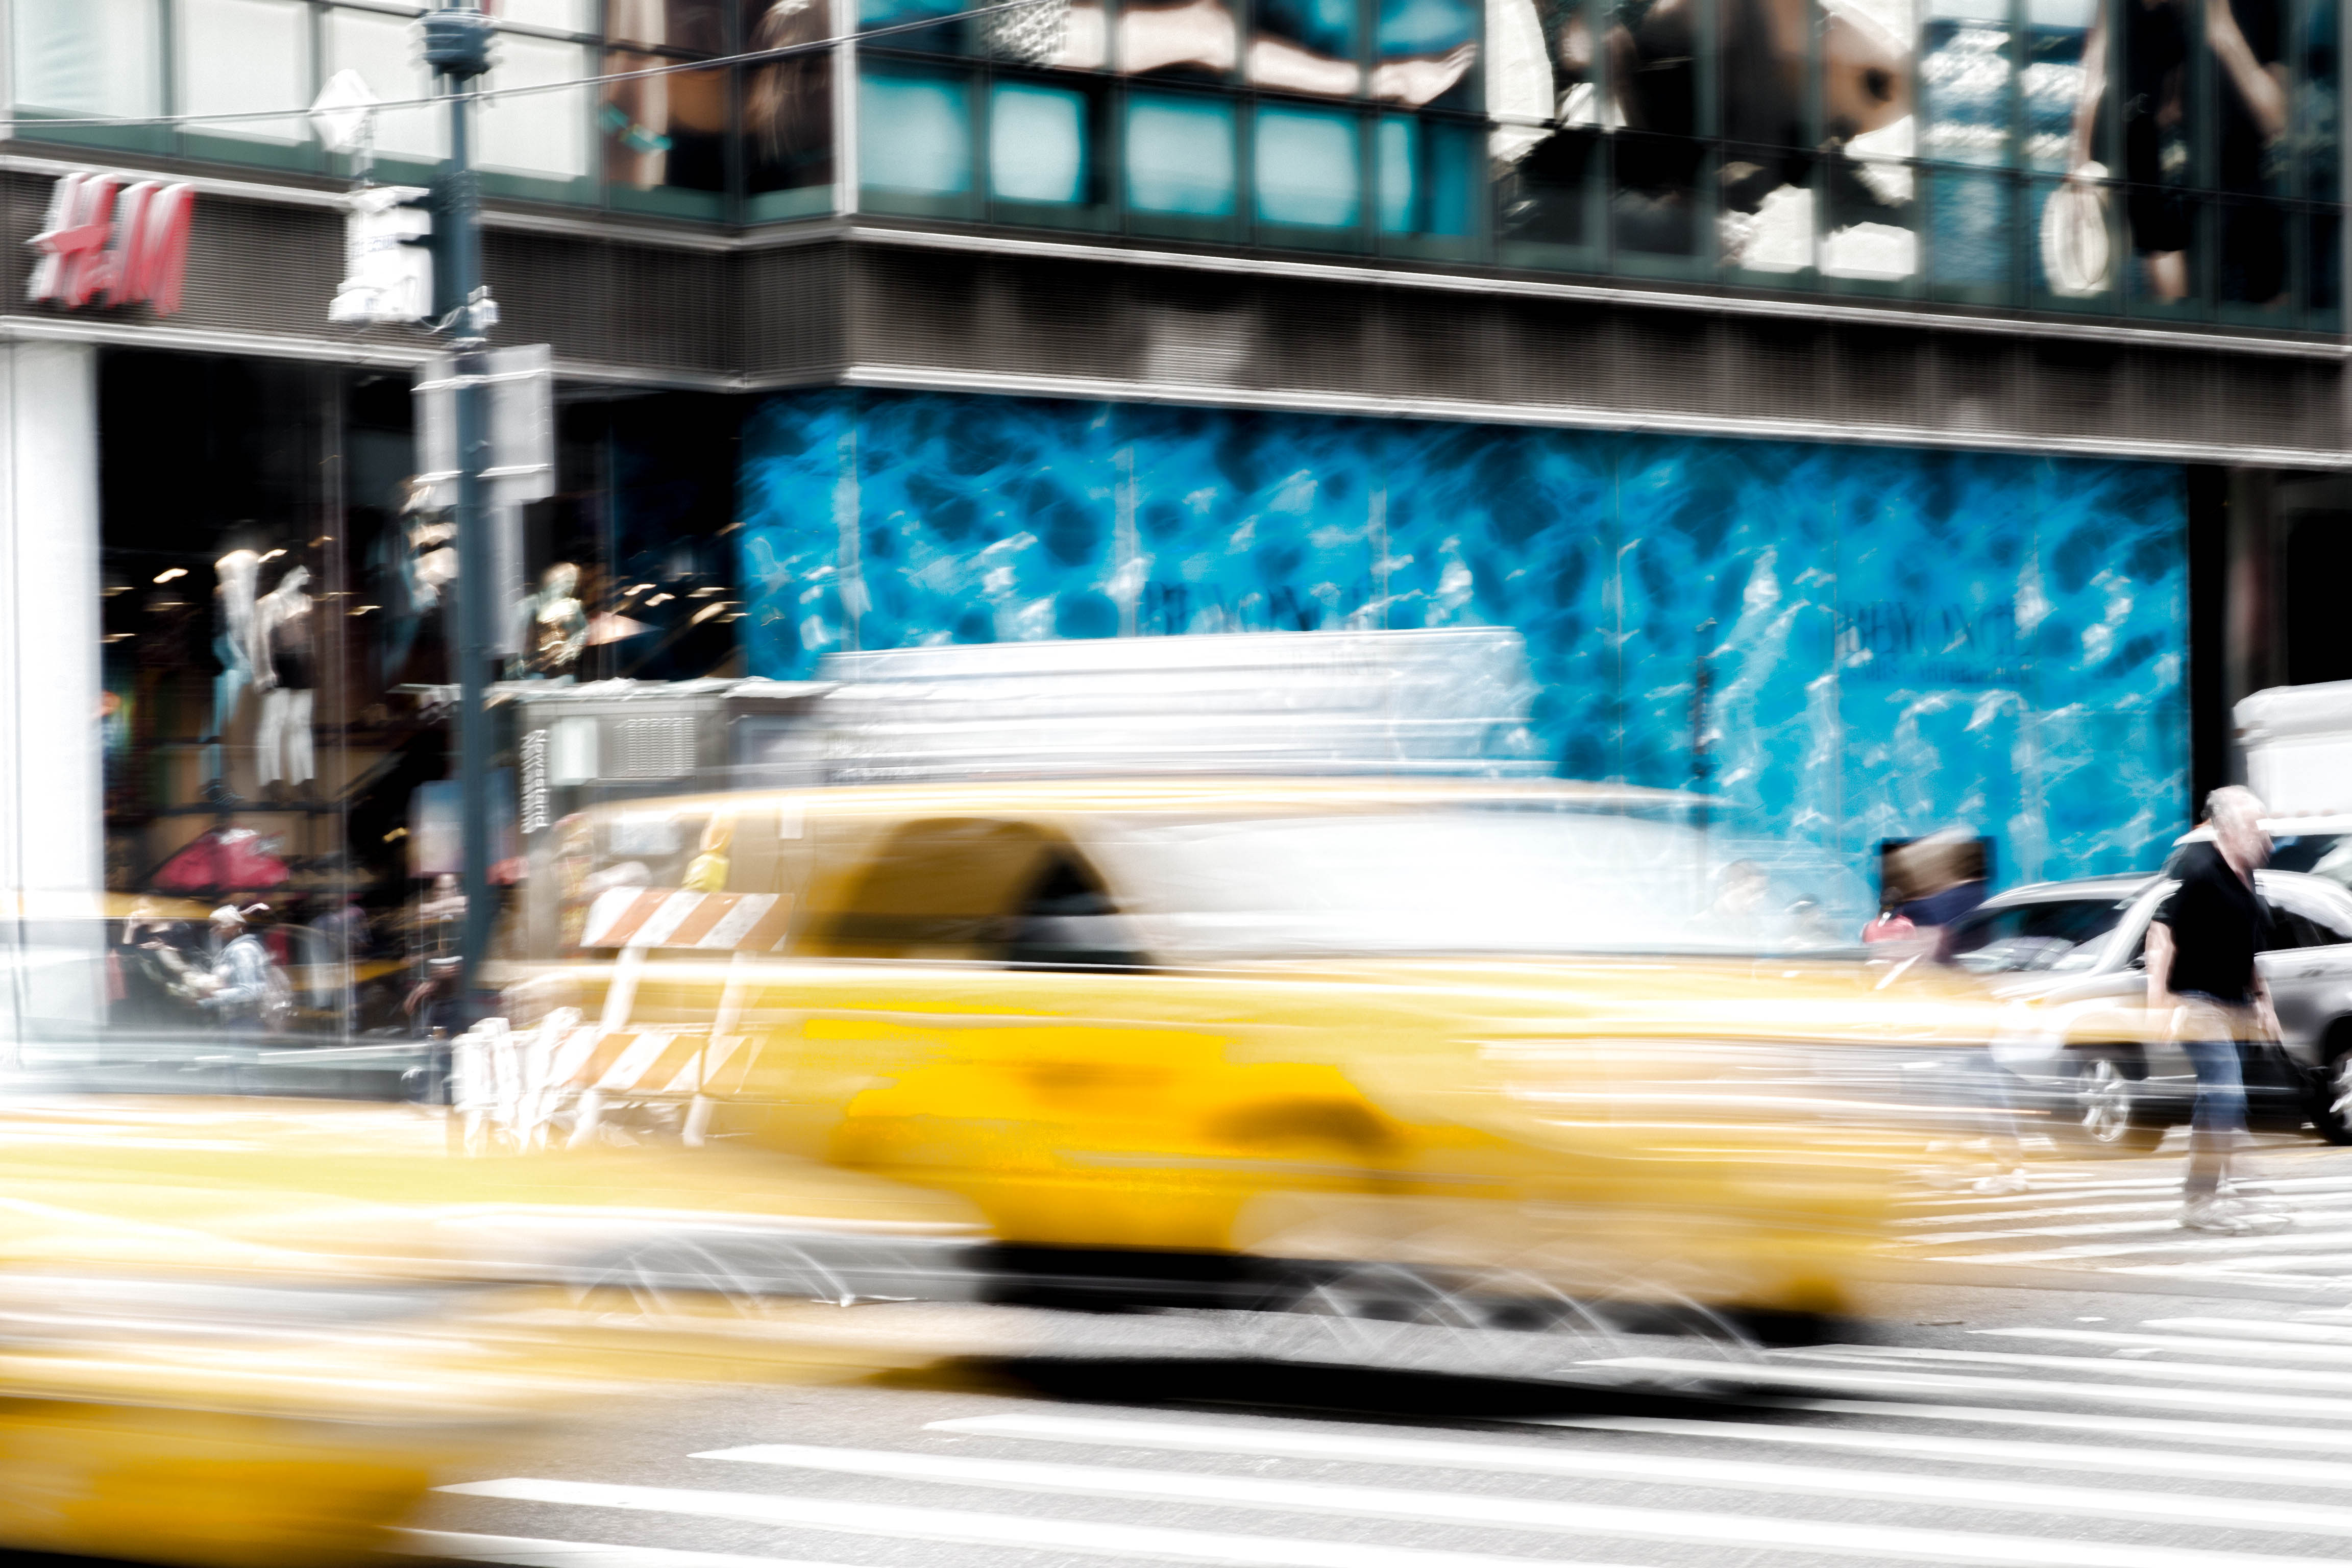
pedestrian, road, street, color, shopping, public transport